Andy Williams (guitarist)

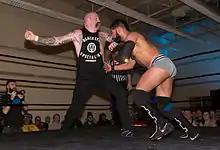
Williams (left) wrestling Tarik at a Smash Wrestling event

In the mid-2010s, Williams resumed his training with Josh Barnett, initially as a workout session. He continued working with Barnett, but only sporadically, since he does not live in California. He began attending Grapplers Anonymous, based in Lackawanna, and received further training from long-time friend and professional wrestler Jesse Guilmette. During the summer of 2015, he started working on the independent circuit, and made run-ins at Smash Wrestling where he chokeslammed Tarik, and at Progress Wrestling, where he powerbombed Jimmy Havoc through a table. His first tag match was on an Interspecies Wrestling Halloween show, partnering Wes in a dark match, and defeating Los Dumbfucks. In February 2016, he returned to Smash Wrestling, and had another confrontation with Tarik, who laid him out in the ring. His first singles match was confirmed the following month after the show, but at Any Given Sunday 4, he was defeated by Tarik. During the match, he tore his meniscus, which he had surgery for, before going on tour with Every Time I Die ten days later.